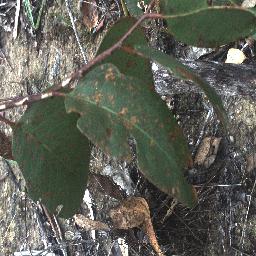
Label: negative